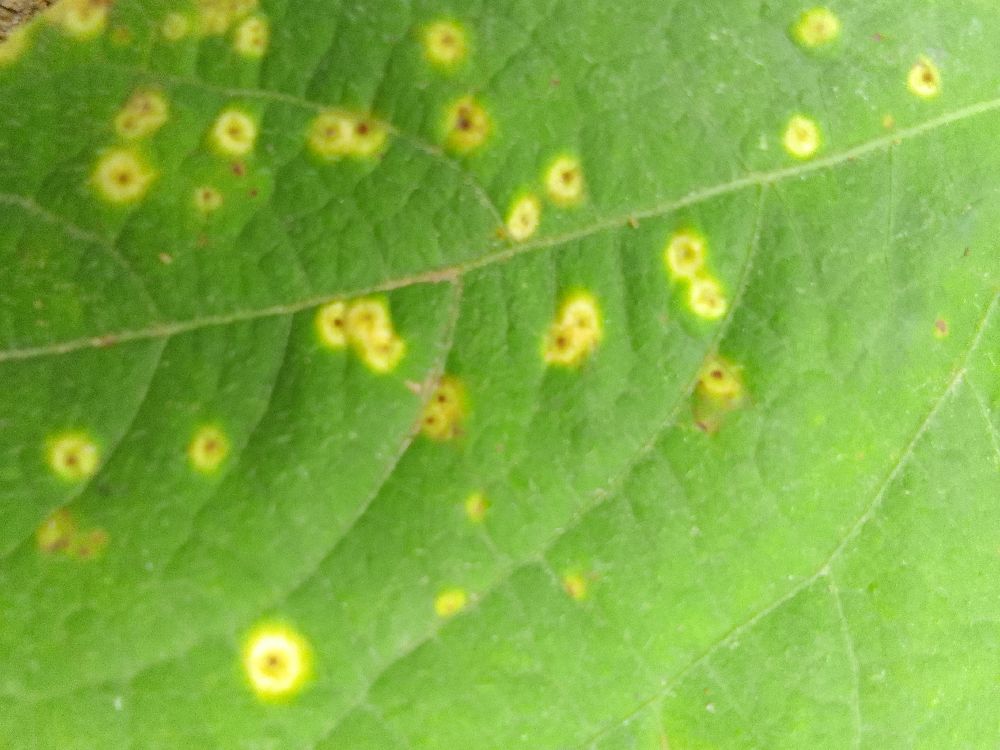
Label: rust